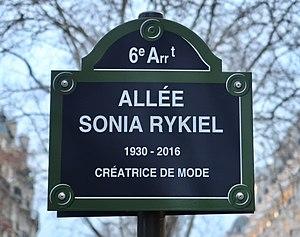
Plaque allée Sonia-Rykriel (Paris, 6e).
Le boulevard Raspail est un boulevard des 6ᵉ, 7ᵉ et 14ᵉ arrondissements de Paris.
L'allée Sonia-Rykiel est une promenade piétonne du 6ᵉ arrondissement de Paris, située dans le Quartier Notre-Dame-des-Champs, à Saint-Germain-des-Prés.
Sonia Rykiel, née Sonia Flis le 25 mai 1930 à Paris et morte le 25 août 2016 dans sa ville natale, est une grande couturière et designer française. Fondatrice de la maison de couture Sonia Rykiel, surnommée « la reine du tricot », inventrice de la « démode », elle a fait l'apologie du noir et des rayures, inventé les coutures à l'envers, l'absence d'ourlets et de doublures, les premiers joggings sophistiqués en velours, les messages inscrits et surtout la maille qui épouse le corps des femmes.